Ofoten

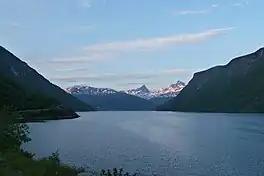
View of Beisfjorden

Ofoten is characterized by fjords surrounded by many mountains with high, jagged peaks reaching up to in height. About 43% of the area lies above . Below elevations of there are forests. Only 11% of the land is below an elevation of . The mountains are high especially in the east. In the interior parts of the municipality, there are a number of glaciers, such as Gihtsejiegŋa, and also many lakes. Besides the Ofotfjorden, there are a number of other fjords that cut into the landscapes, often with steep shorelines.